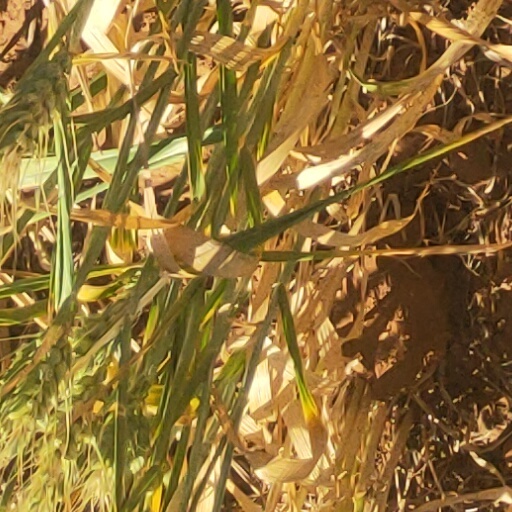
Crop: wheat